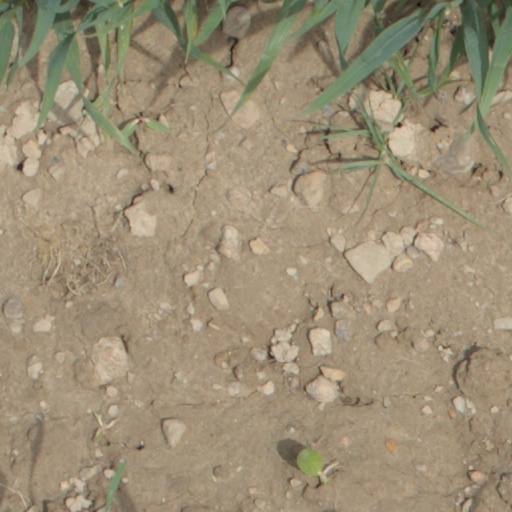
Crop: wheat